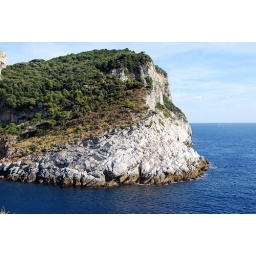
rock outcrop over water